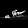
Label: Sandal